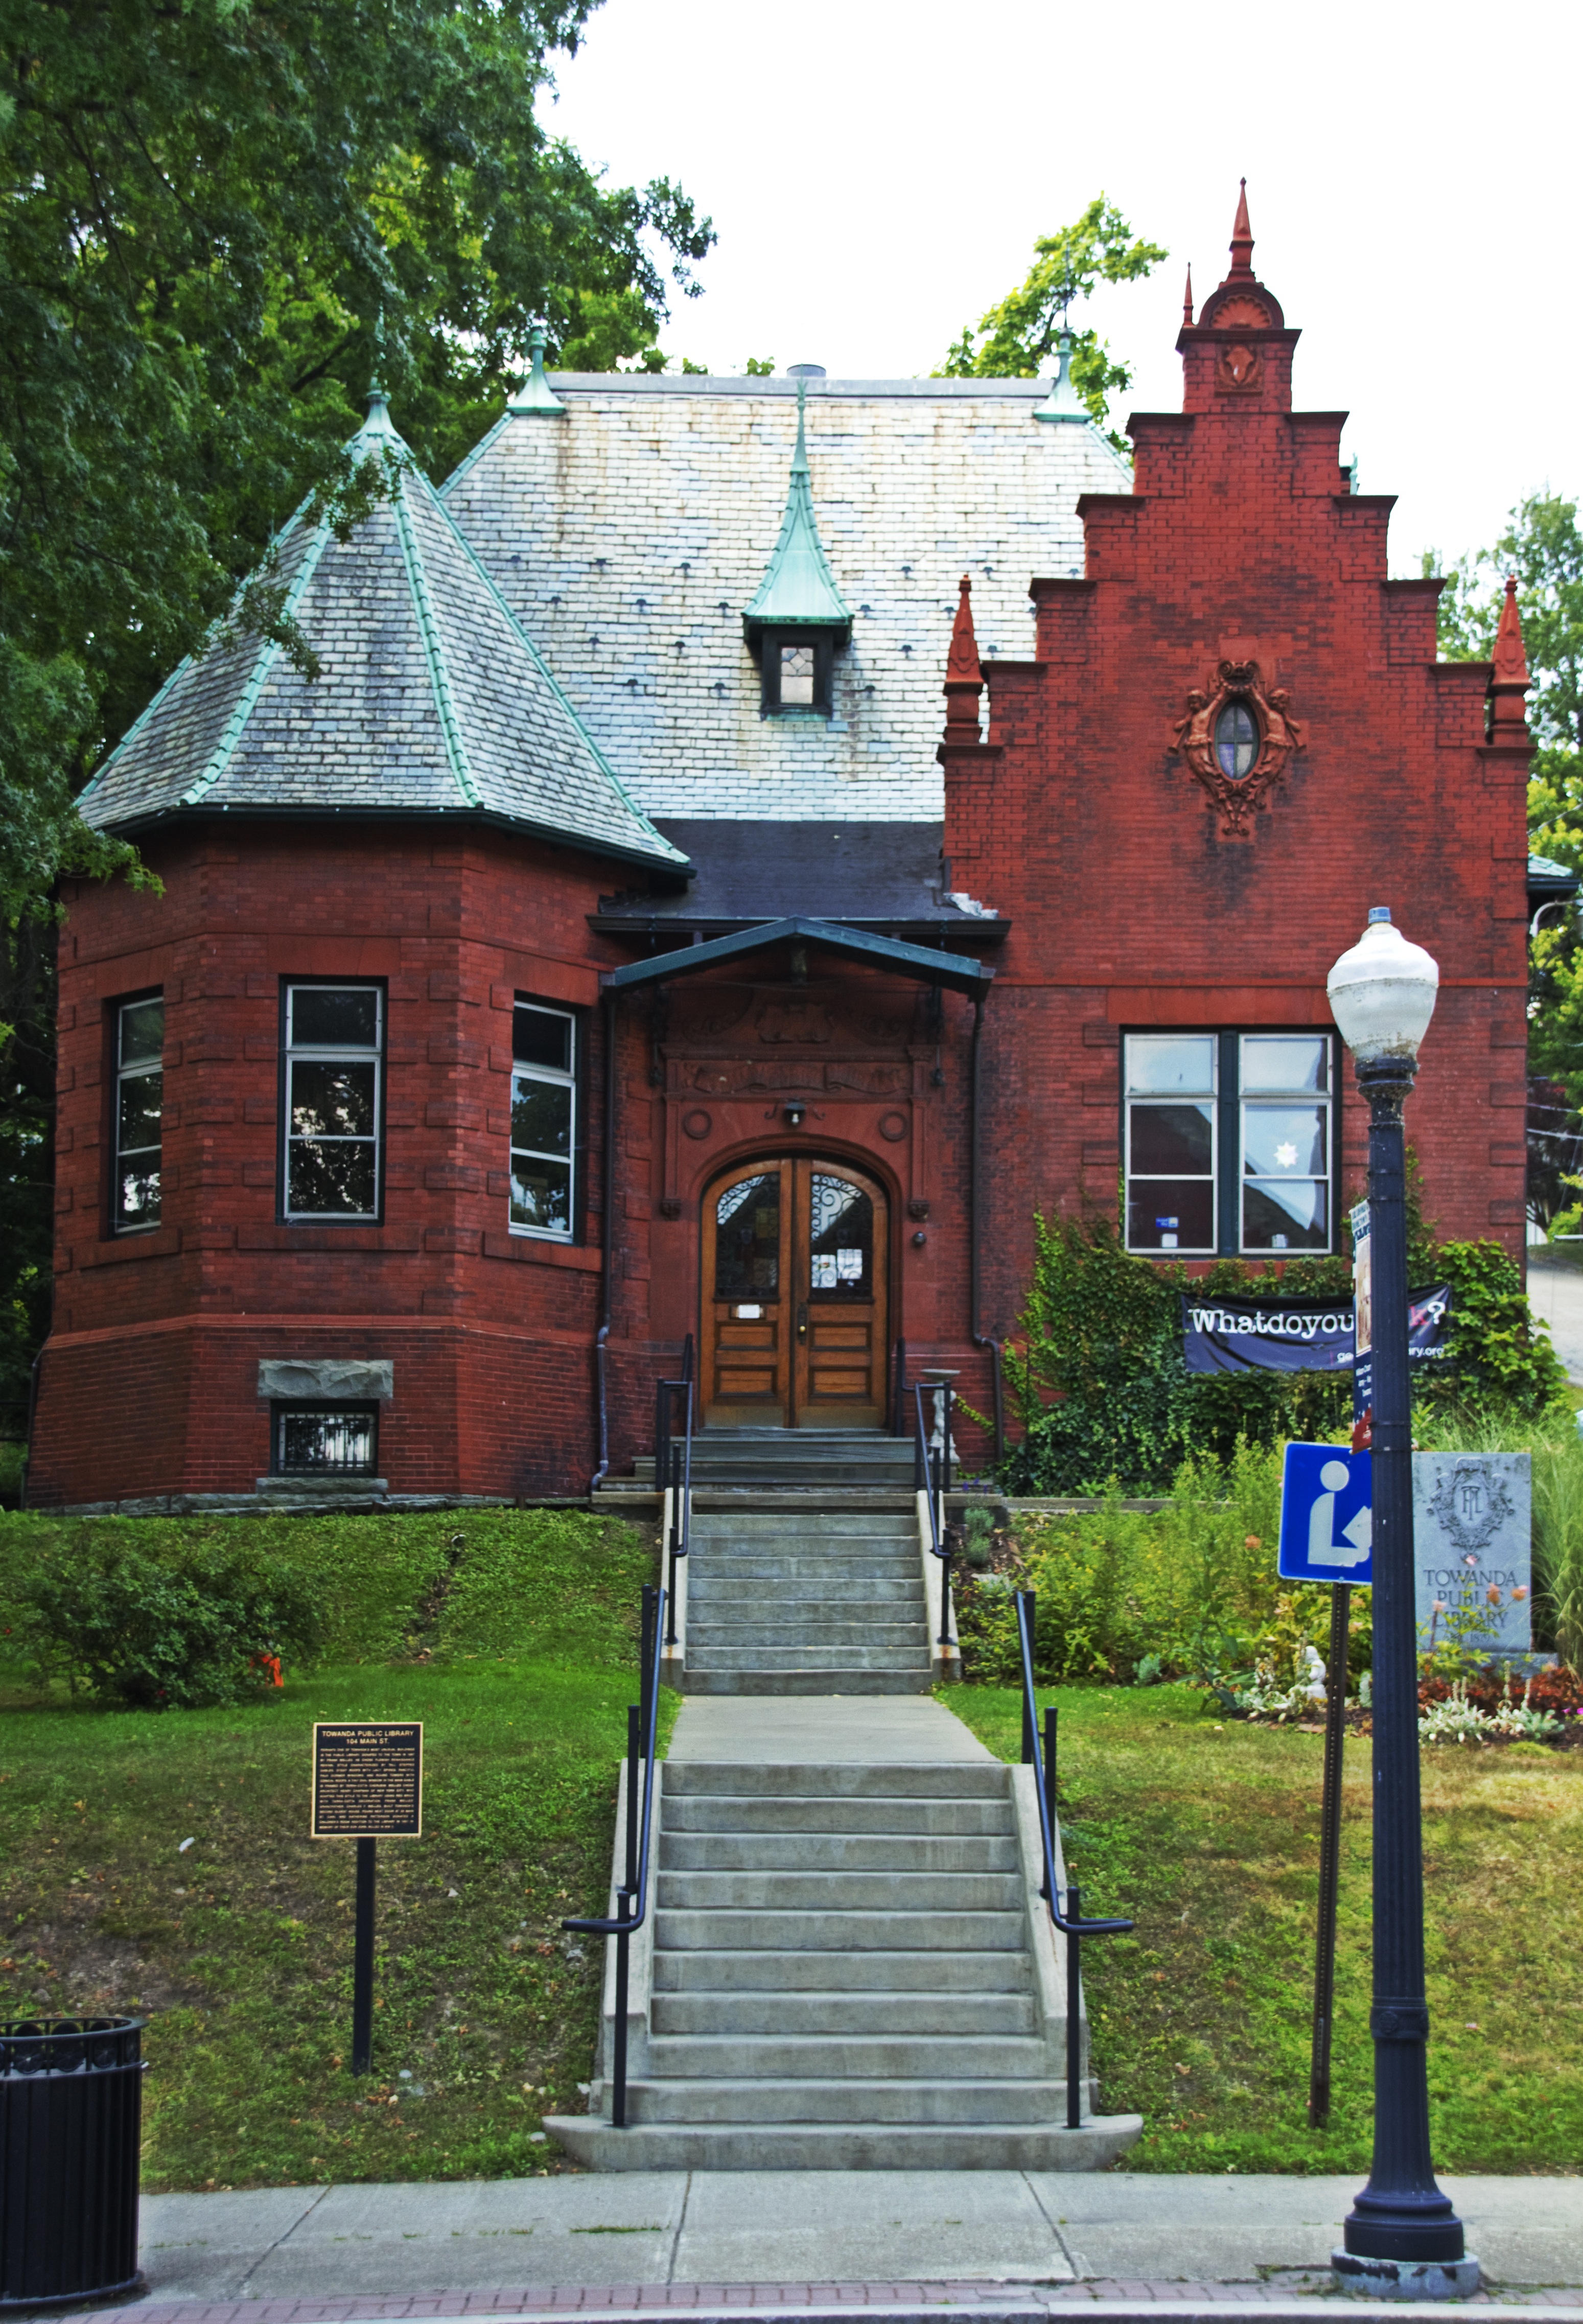
house, building, home, cottage, facade, church, chapel, brick, place of worship, library, shrine, estate, slate roof, brick building